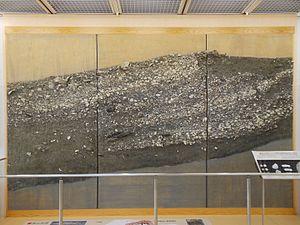
La période Jōmon ou l'ère Jōmon est l'une des quatorze subdivisions traditionnelles de l'histoire du Japon. Elle couvre la période qui va, approximativement, de 13 000 jusqu'à, environ, 400 avant l'ère commune. Le Japon est alors peuplé par des chasseurs-cueilleurs. Leur culture, de type mésolithique, est l'une des premières au monde à connaître et pratiquer la poterie, sous forme de cette poterie Jomon.